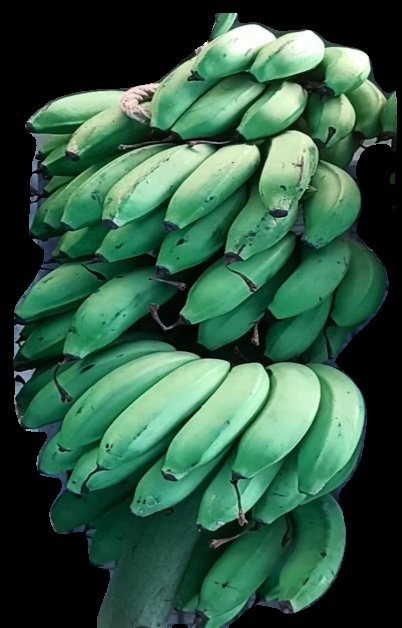
Variety: rasbale
Grade: grade2